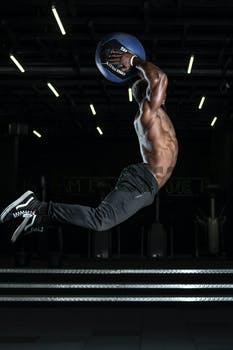
Label: Watermark